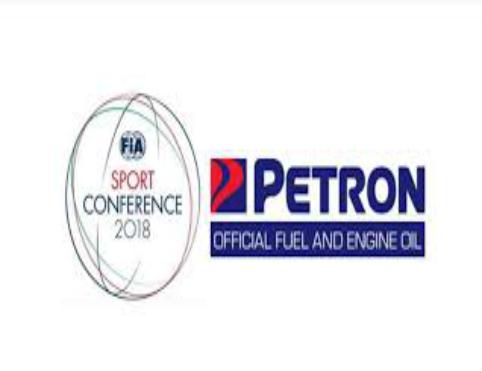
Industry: Transportation